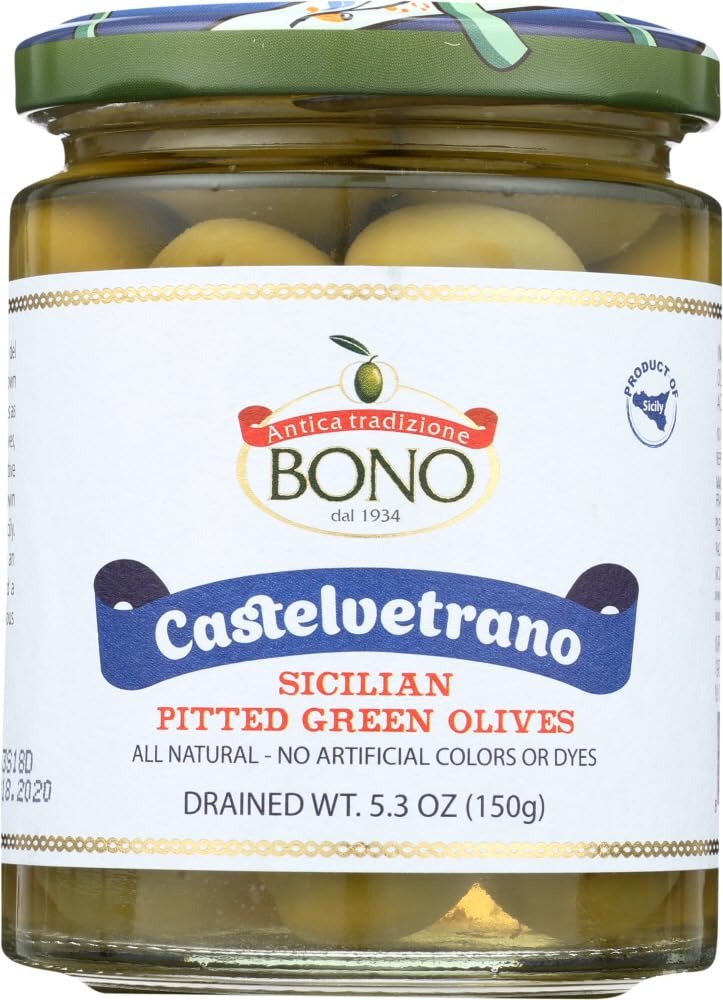
Item Name: Bono Castelvetrano Pitted Sicilian Green Olives 5.3 ounces
Product Description: Nocellara del Belize olives, known in the United States as Castelvetrano olives are grown exclusively in their native environment in and around the town of Castelvetrano in western Sicily. These all-natural green olives have an amazing sweet, buttery flavor and a crisp, firm texture. They are wonderful either as an appetizer or as an ingredient in your meal.
Value: 5.3
Unit: Ounce

Price: 5.69